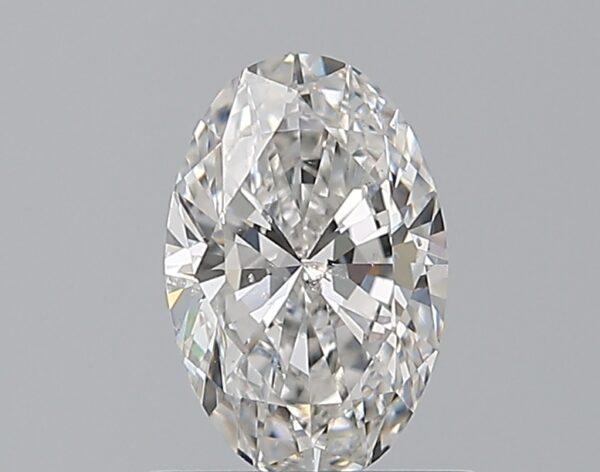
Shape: oval
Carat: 0.8
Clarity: SI2
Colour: F
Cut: VG
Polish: EX
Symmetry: VG
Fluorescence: N
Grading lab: GIA
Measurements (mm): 7.68 x 5.05 x 3.11